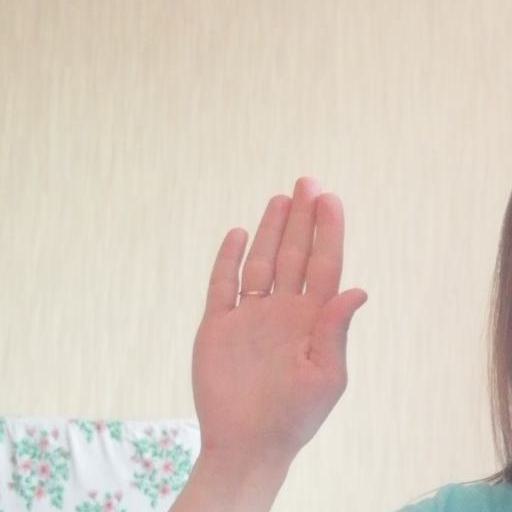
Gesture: stop